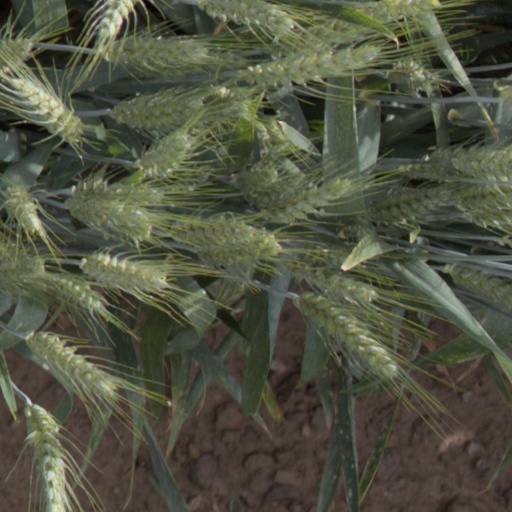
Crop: wheat